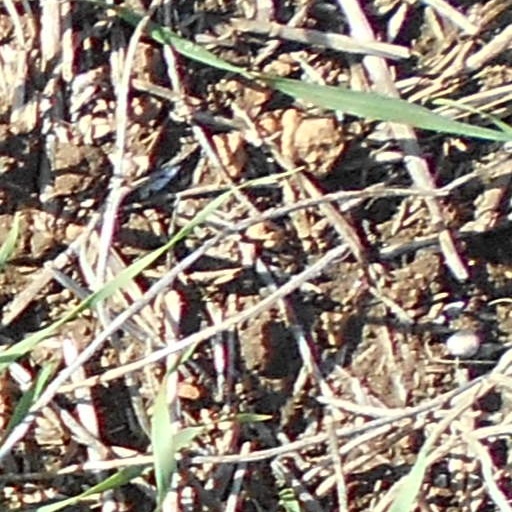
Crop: wheat